Silence in Dreamland

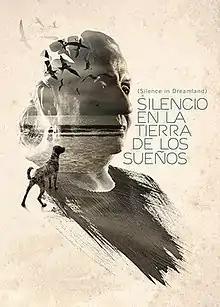
Film poster

Silence in Dreamland is a 2013 Ecuador drama film directed by Tito Molina. It was selected as the Ecuadorian entry for the Best Foreign Language Film at the 87th Academy Awards, but was not nominated.